ASD Biellese 1902

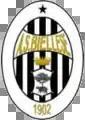
The Logo of A.S. Biellese 1902

In the summer 1993 the provincial club of "F.C. Vigliano", just promoted in Eccellenza Piemonte, changes its name to "F.C.V. Biellese-Vigliano" which becomes "Biellese F.C." in 1997, for regaining A.S. Biellese 1902 only in 2001.